Cornishware

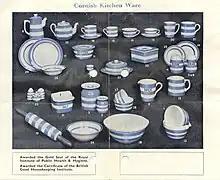
Former kitchenware range

The signature colour was referred to as 'E.blue' – meaning electric blue. and in 1959 Sunlit Yellow was introduced to the range. In the 1960s new designers were brought in from the Royal College of Art – Scandinavian designer Berit Ternell and, most notably, Judith Onions. She restyled the Cornishware range to give it the distinctive shapes that are still in use today. Some of Onions' designs are held in the V&A collection, as part of the Ceramics Study Galleries.